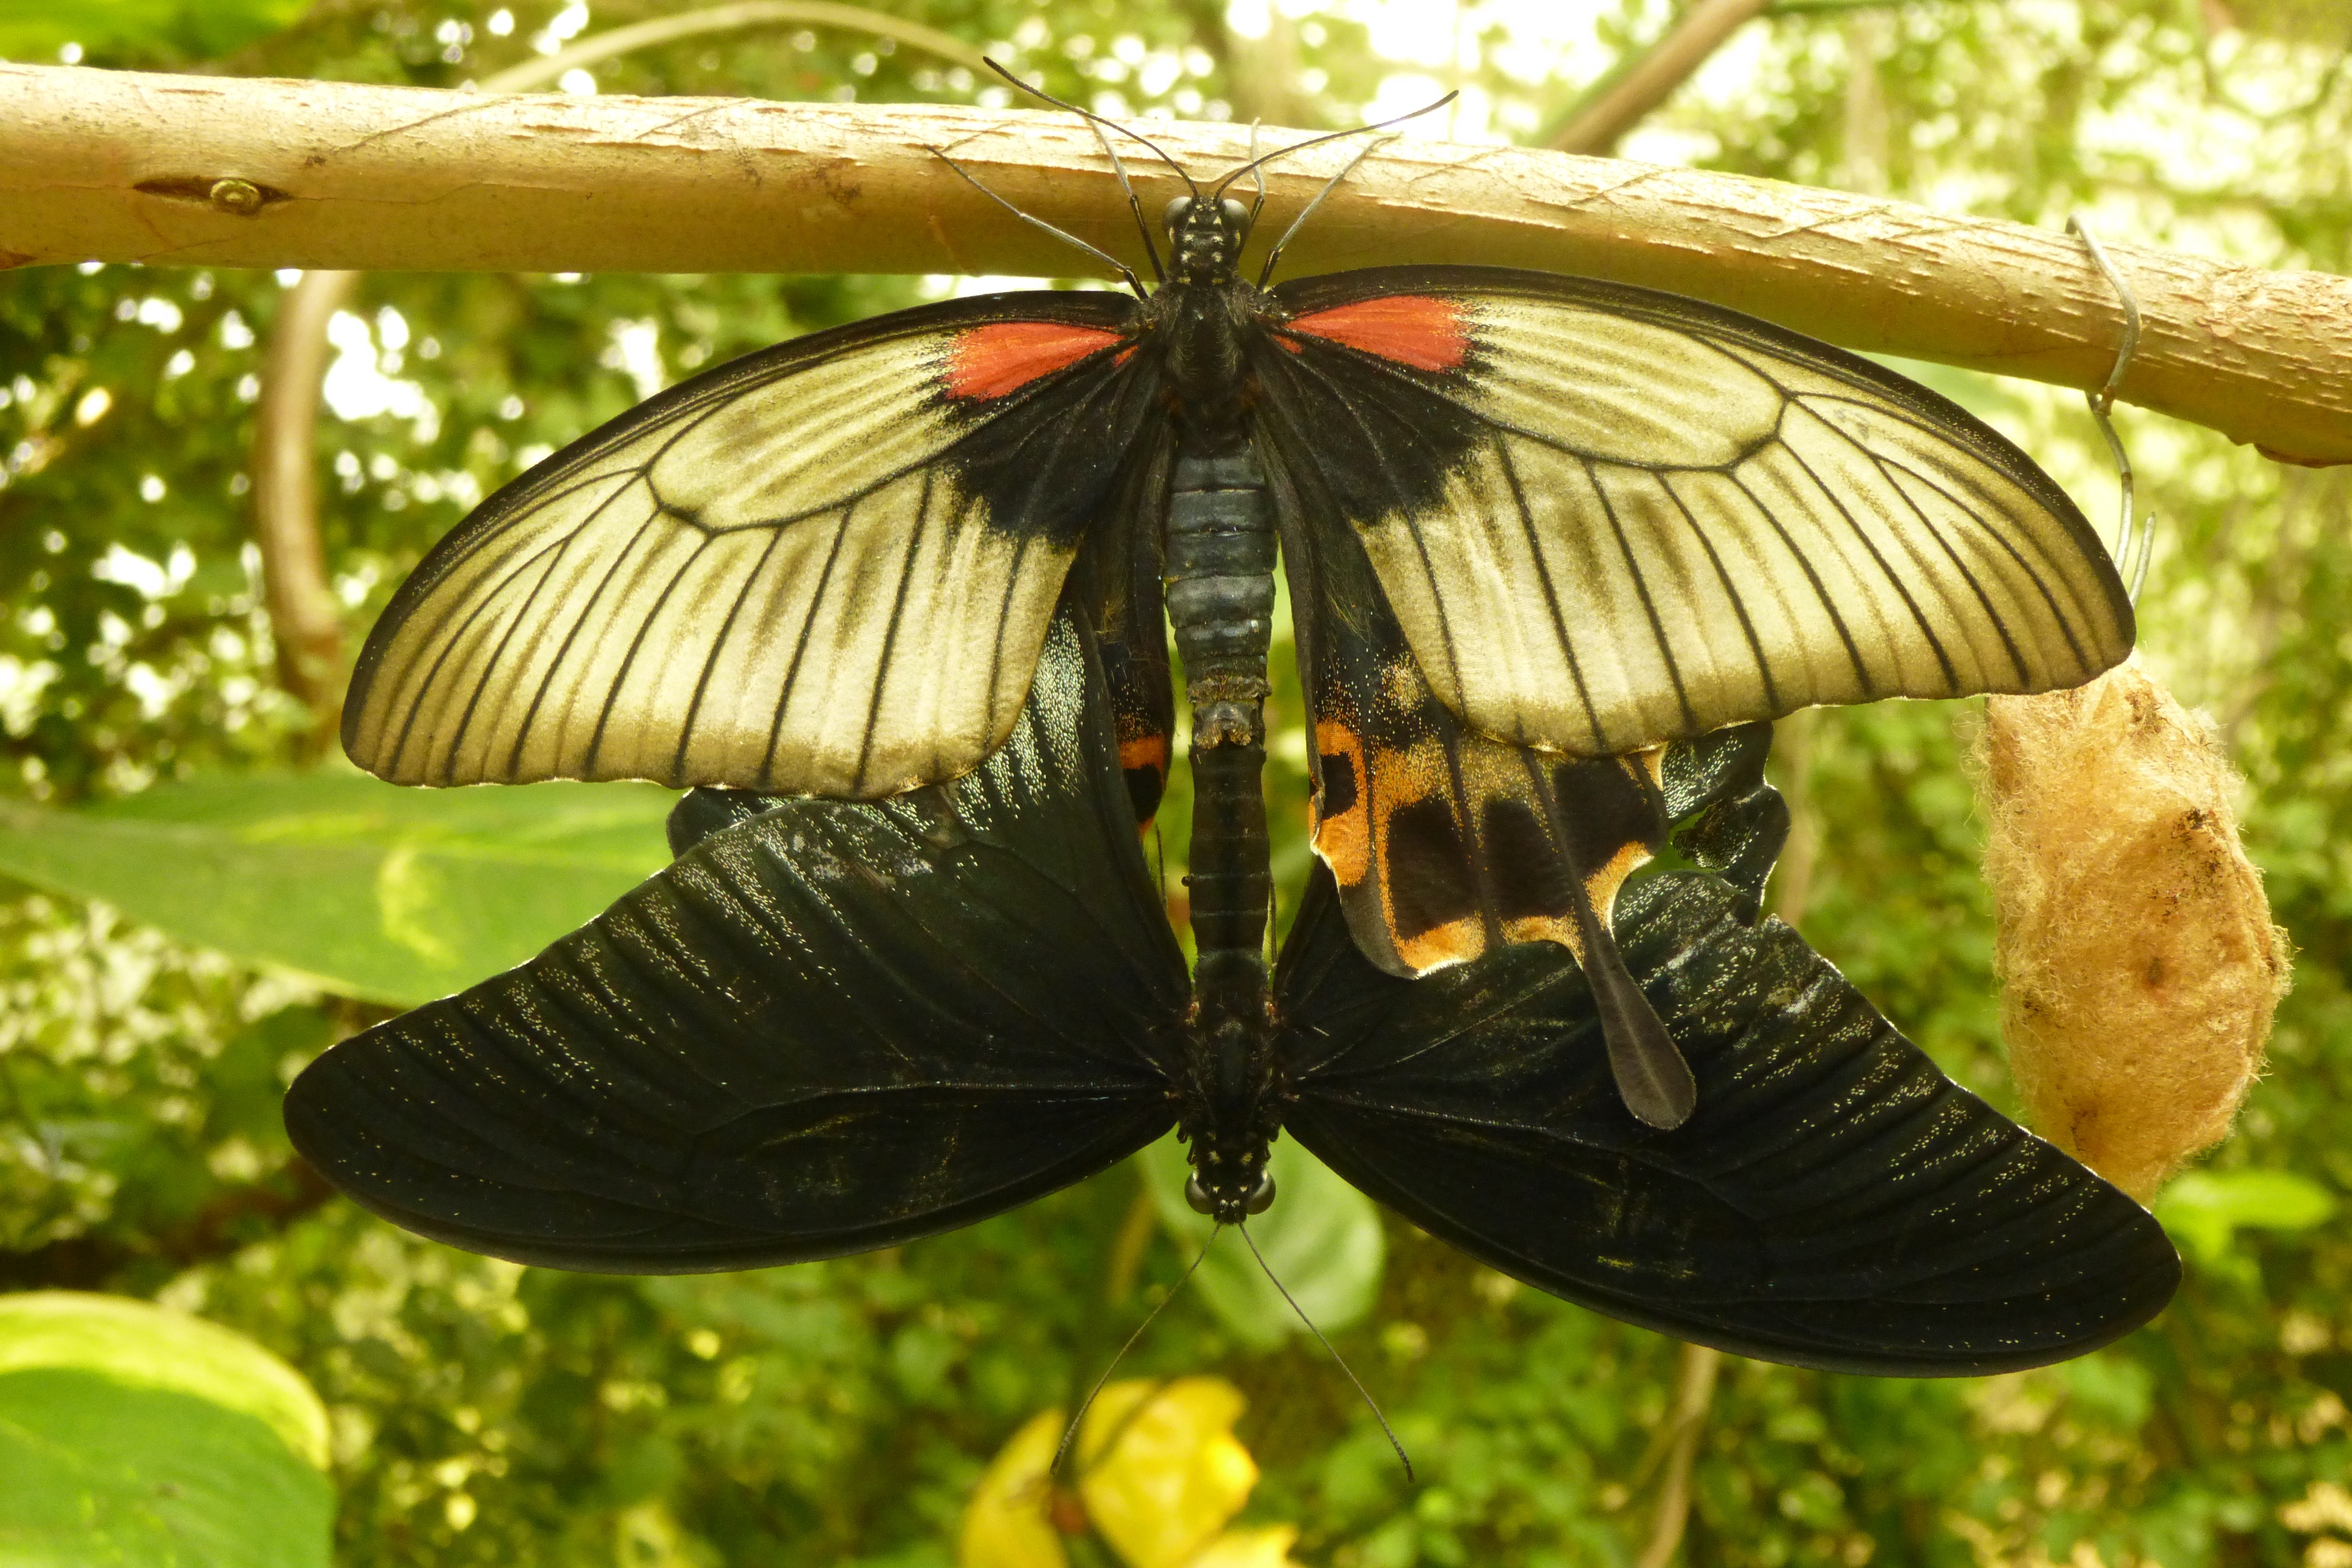
nature, wing, leaf, flower, insect, botany, butterfly, close, fauna, invertebrate, butterflies, connected, macro photography, arthropod, combines, pairing, pollinator, moths and butterflies, colias